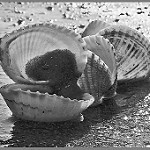
Label: B & W